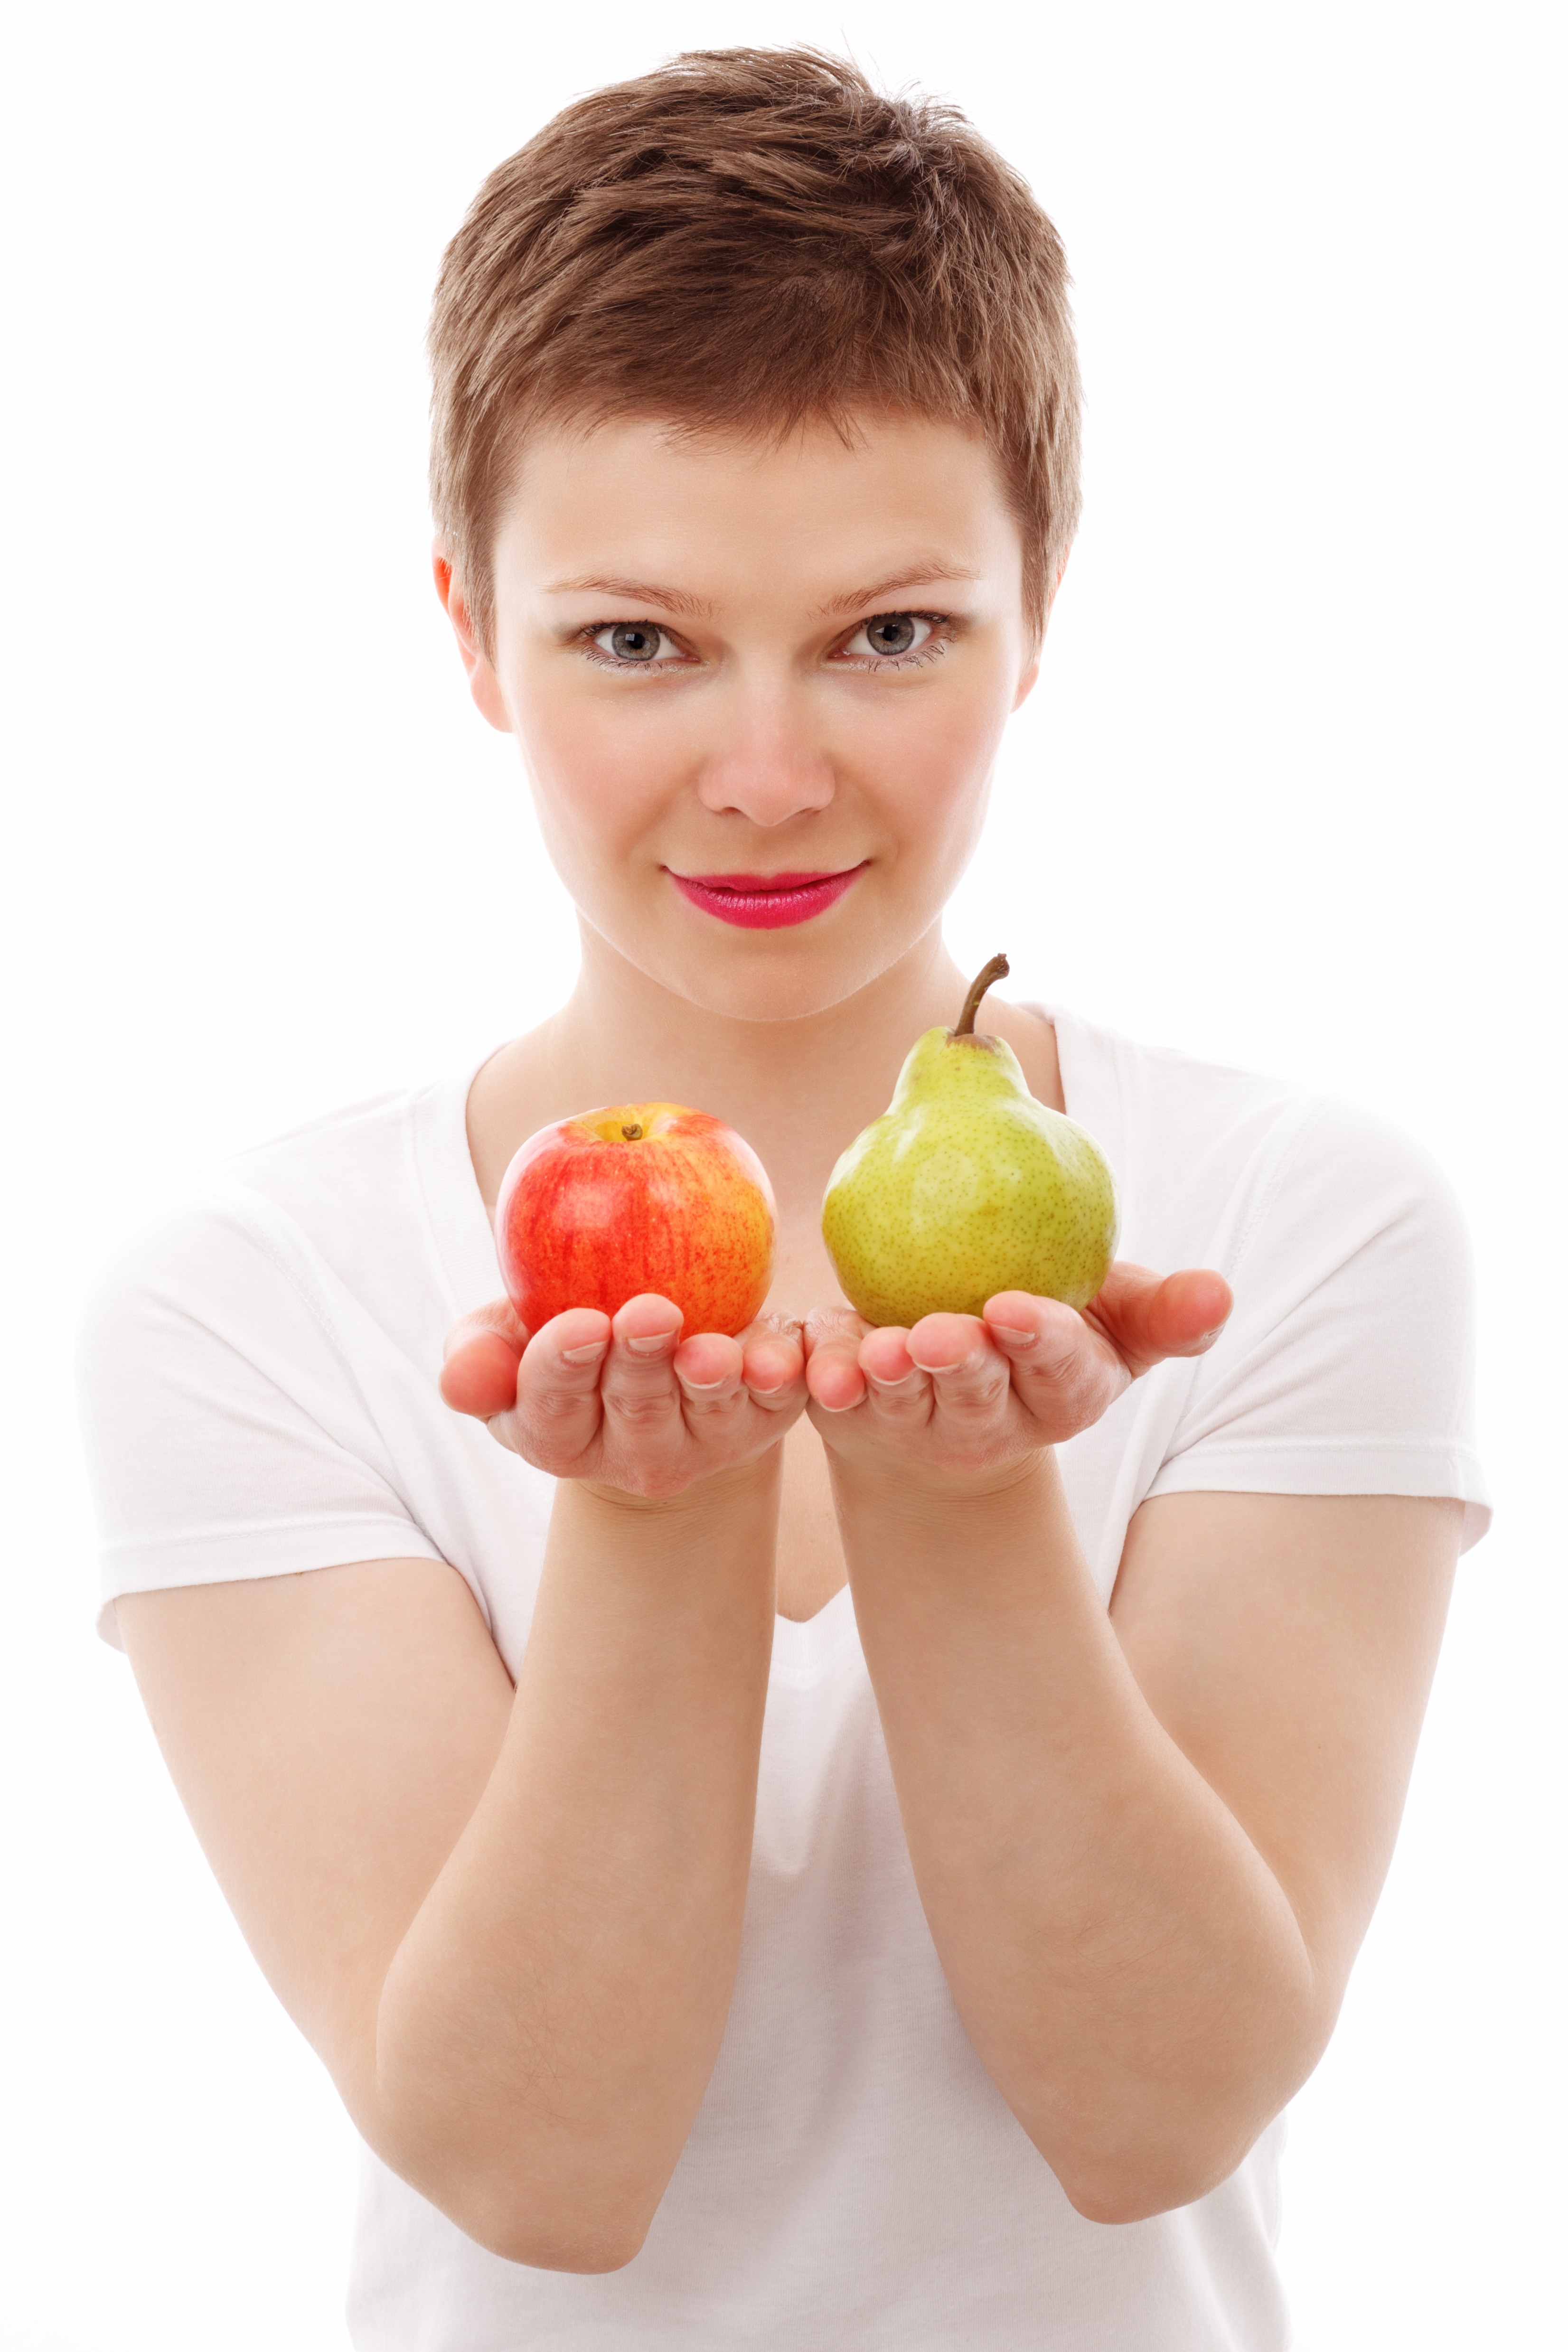
apple, person, people, girl, woman, white, fruit, isolated, young, food, produce, fresh, child, pear, healthy, health, mouth, face, eating, toddler, head, tooth, diet, junk food, sense, human action